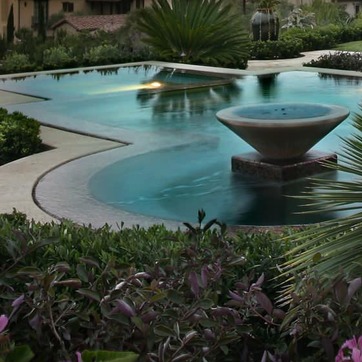
Material: water